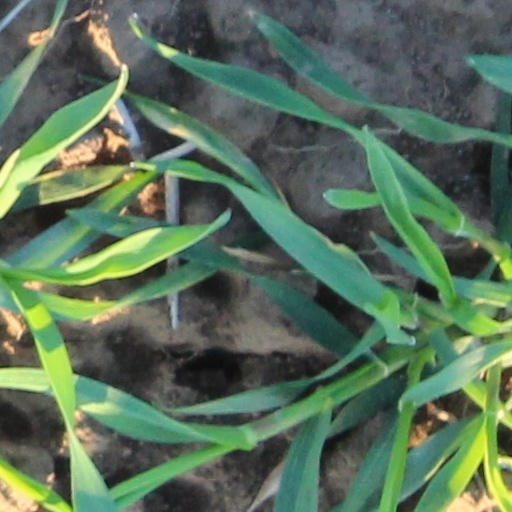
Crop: wheat